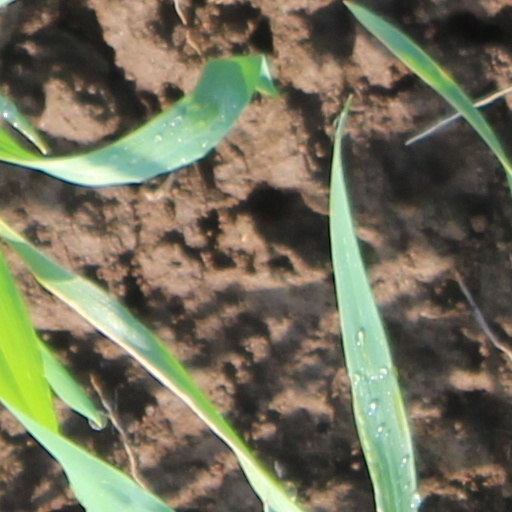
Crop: wheat